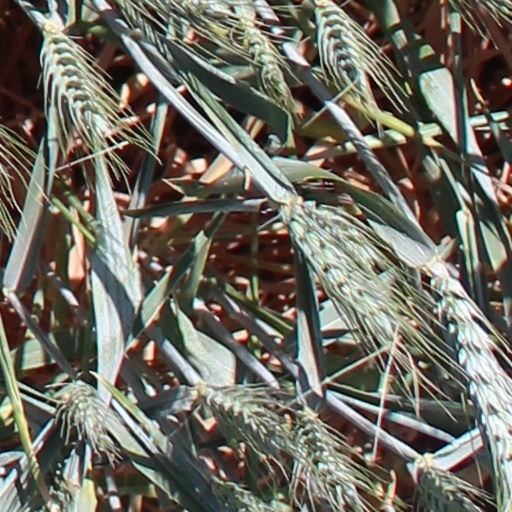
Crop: wheat